Suzanne Kaaren

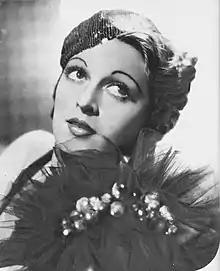
Kaaren in 1934

Suzanne Kaaren (March 21, 1912 – August 27, 2004) was an American B-movie actress and dancer who starred in stock film genres of the 1930s and 1940s: horror films, westerns, comedies, and romances.